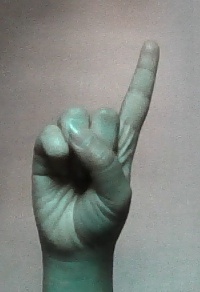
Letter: bb